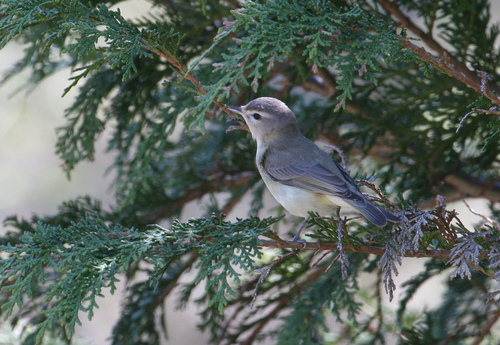
gray and white bird with long pointed beakbird has gray body feathers and white breast and thin legs
this is a bird with a white belly and a grey back and head.
small blue bird with a light grey belly and grey feet.
this small gray bird has a small bill and white belly.
a medium size bird with light gray feathers, and a white belly and breast.
this bird has wings that are black and has a white belly
this bird has a white breast while the wingbar is light gray.
this bird is white and gray in color, with a sharp beak.
grey head, grey crown, grey back and grey winglets; white throat, breast and abodmen. short bill, short tarsus
Species: Warbling Vireo